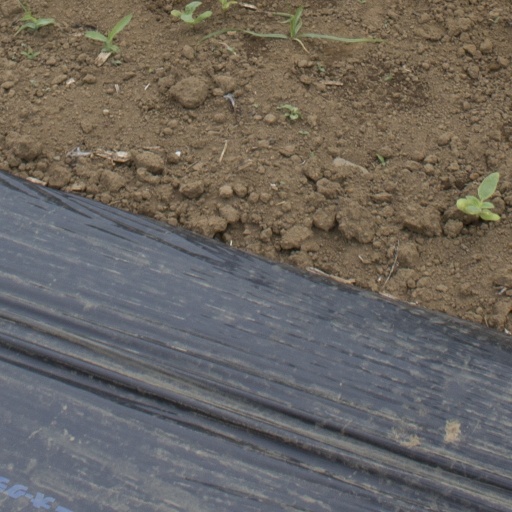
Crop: Jerusalem artichoke